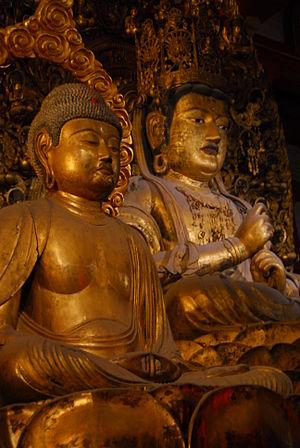
Naissance de l’art de la miniature : Bible de Charles le Chauve, Psautier d'Utrecht.
L'introduction du bouddhisme au Japon en provenance du royaume coréen de Baekje au milieu du VIᵉ siècle entraîne une renaissance de la sculpture japonaise. Des moines bouddhistes, des artisans et des lettrés s'installent autour de la capitale dans la province de Yamato et transmettent leurs techniques aux artisans locaux. Tout naturellement, les premières sculptures japonaises des époques Asuka et Hakuhō montrent de fortes influences de l'art continental et se caractérisent d'abord par des yeux en amande, des lèvres en forme de croissant tournées vers le haut et des plis dans les vêtements disposés symétriquement. L'atelier du sculpteur Tori Busshi, fortement influencé par le style des Wei du nord, produit des œuvres qui illustrent ces caractéristiques. La triade de Shaka Nyorai et le Guze Kannon au Hōryū-ji en sont d'excellents exemples. À la fin du VIIᵉ siècle, le bois remplace le bronze et le cuivre. Au début de la dynastie Tang, un plus grand réalisme s'exprime par des formes plus pleines, des fentes longues et étroites pour les yeux, des traits de visage plus doux, des vêtements fluides et embellis avec des ornements tels que des bracelets et des bijoux.